Treason by the Book

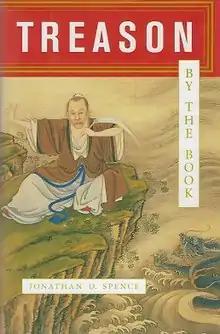
First edition

Treason by the Book, by Jonathan Spence, is a historical account of the Zeng Jing (曾靜) case which took place during the reign of the Yongzheng Emperor of Qing China around 1730. Zeng Jing, a failed degree candidate heavily influenced by the seventeenth-century scholar Lü Liuliang, in October 1728 attempted to incite the descendant of Yue Fei, Yue Zhongqi (岳仲琪), Governor-general of Shaanxi-Sichuan, to rebellion. He gave a long list of accusations against Yongzheng, including the murder of the Kangxi Emperor and the killing of his brothers. This triggered a series of investigations which captured the attention of Yongzheng, who was eager to make his ascent to the throne seem legitimate. Highly concerned with the implications of the case, Yongzheng had Zeng Jing brought to Beijing for trial. But instead of imposing an immediate death sentence, the emperor began an intensive, written conversation with Zeng Jing. Zeng Jing eventually wrote a confession of error and received pardon for his crimes. The emperor then decided to circulate the relevant documents, including the original note, nationwide as a civics lesson for his subjects.